The Revolutionist

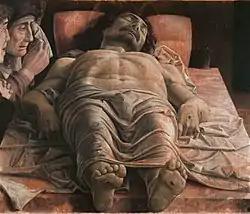
Mantegna's "Dead Christ" c. 1501, Brera Gallery, Milan

The piece was probably written in 1923 or 1924, when Hemingway lived in Paris with his first wife Hadley Richardson. A year earlier all of his manuscripts were lost when Hadley packed them in a suitcase that was stolen. Acting on Ezra Pound's advice that he had lost no more than the time it took to write the pieces, Hemingway either recreated them or wrote new vignettes and stories.